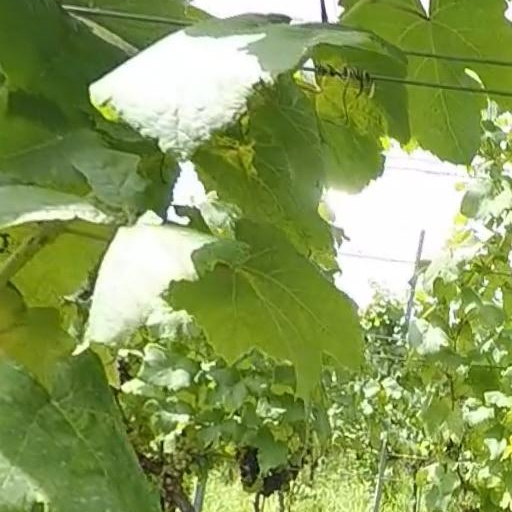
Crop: grape